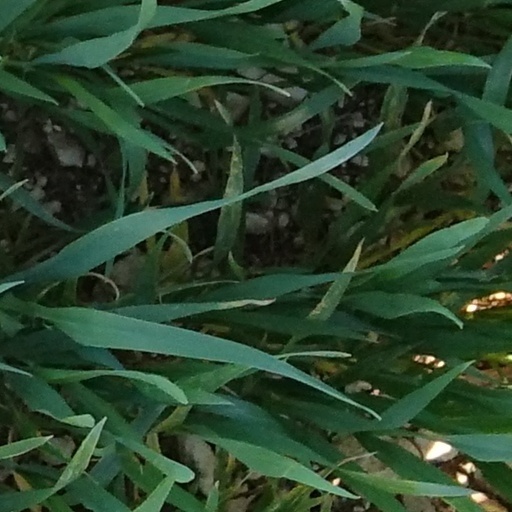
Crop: wheat